Sardar Akhtar

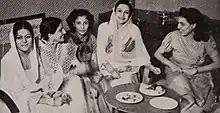
Sardar Akhtar, Bahar (Mrs. A. R. Kardar), Rita Carlyle, Naseem Banu, and Flo Gubby

Sardar Akhtar was the older sister of Bahar Akhtar, also an aspiring actress. During their debut together opposite A. R. Kardar in his film "Qatil Katar", Bahar and Kardar eloped. Production was halted and, ultimately, Bahar stopped working in films.